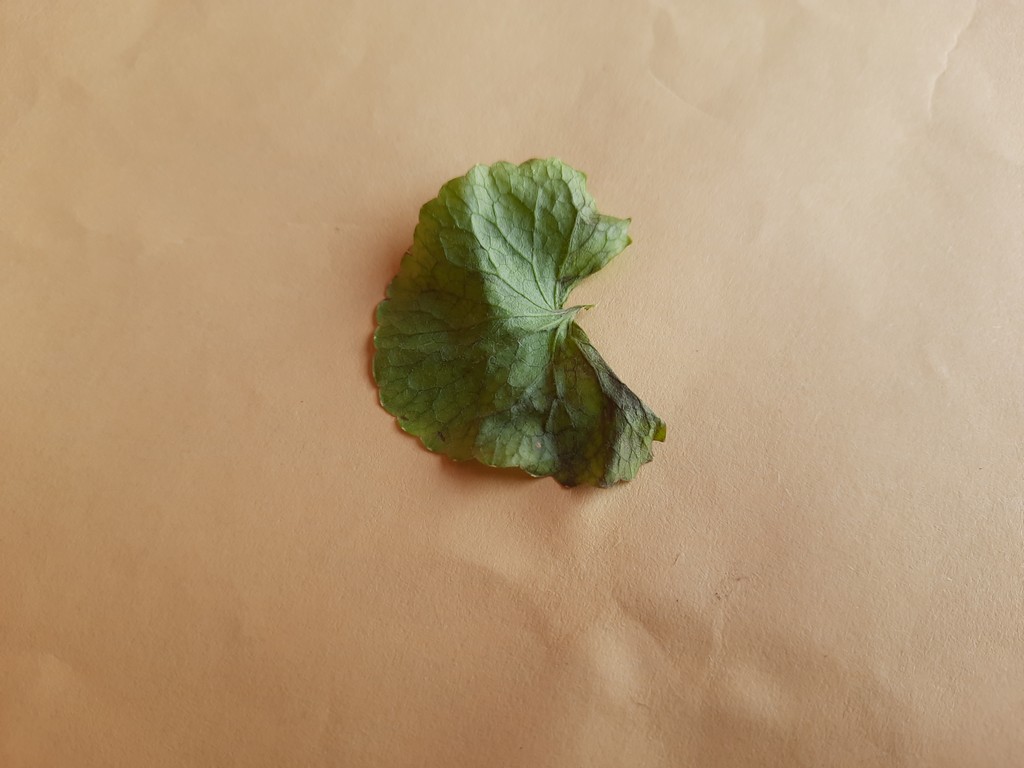
Label: Unhealthy